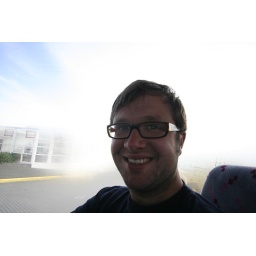
A cool effect happened in front of this damaged bus window